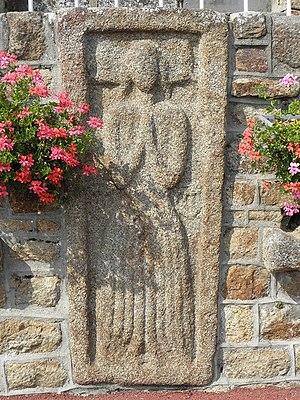
Dalle funéraire encastrée dans le mur de soutènement du cimetière de Juilley (50).
Juilley est une commune française, située dans le département de la Manche en région Normandie, peuplée de 656 habitants.